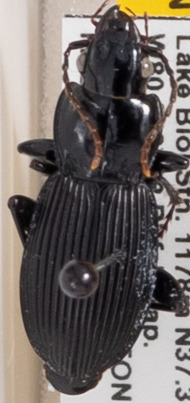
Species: Pterostichus coracinus
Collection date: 2022-08-23
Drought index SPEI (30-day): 1.13
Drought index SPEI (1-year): -0.46
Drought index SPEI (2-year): -0.39